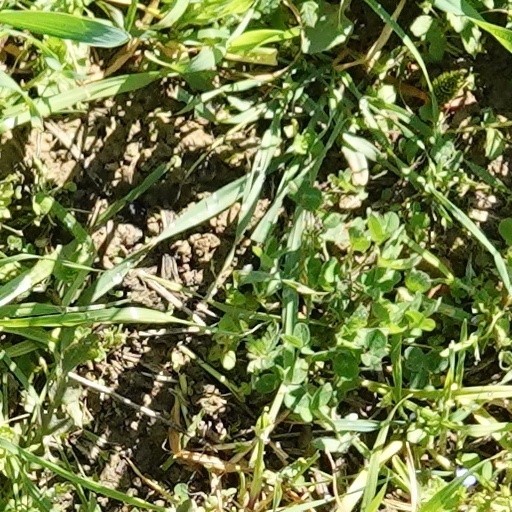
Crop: wheat